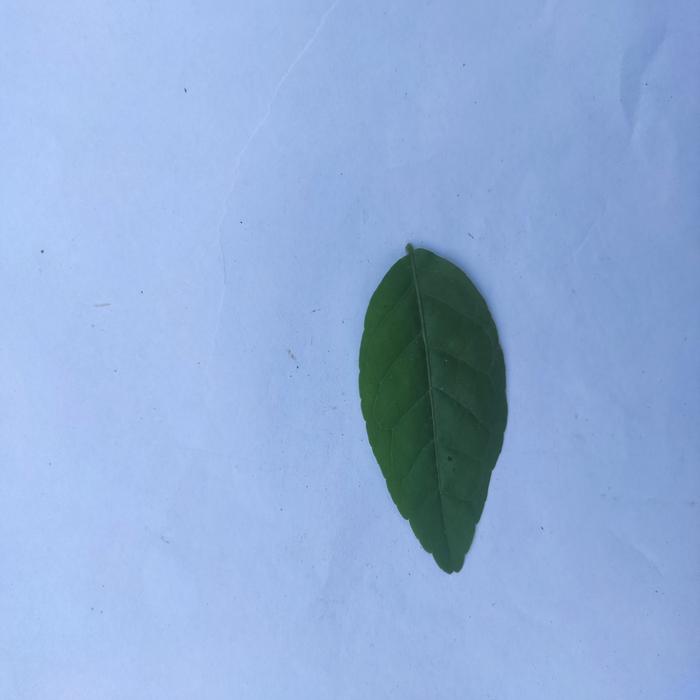
Crop: Aegle Marmelos
Leaf condition: Healthy_Leaf